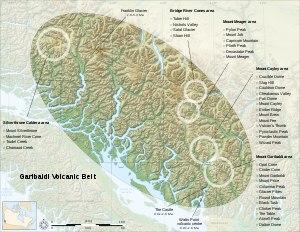
La géologie du Nord-ouest Pacifique étudie les caractéristiques géologiques de la région du Nord-Ouest Pacifique qui s'étend en Amérique du Nord. Elle explique la formation de particularités géologiques telles que les montagnes et les volcans. Cette région géologique se caractérise par exemple par la chaîne des Cascades et le plateau du Columbia.